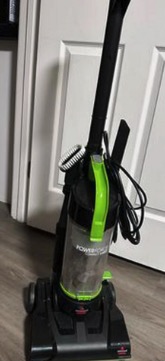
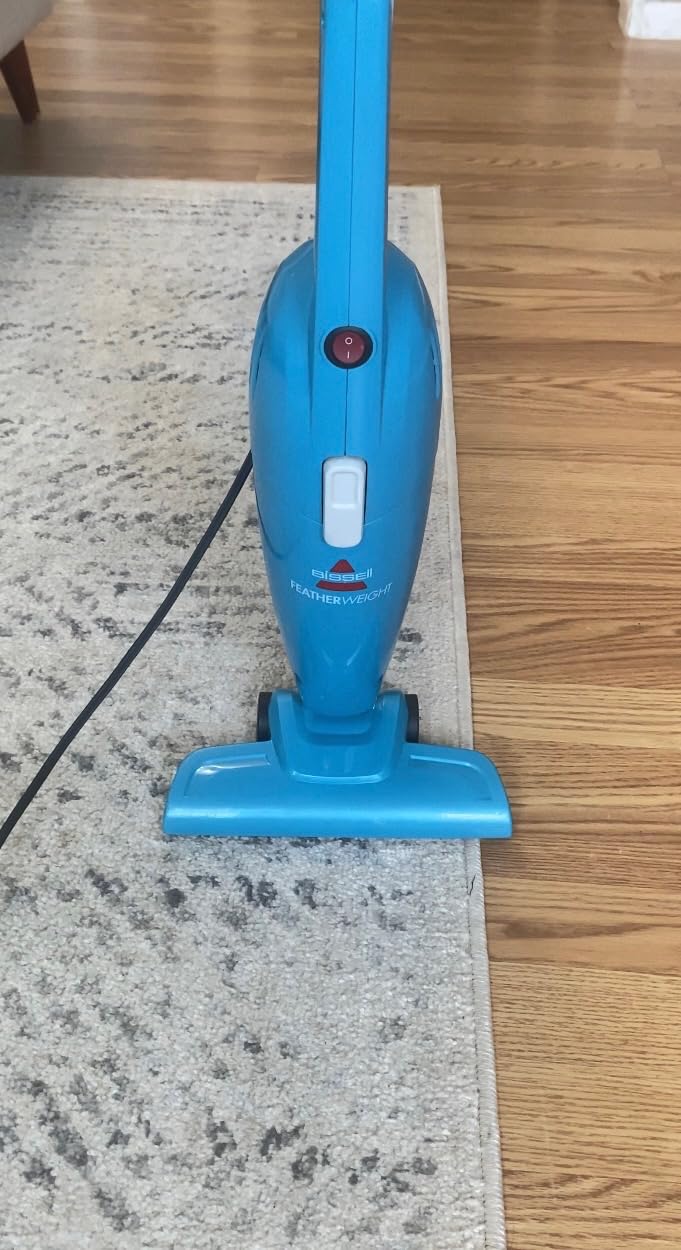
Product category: items_vacuum
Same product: no